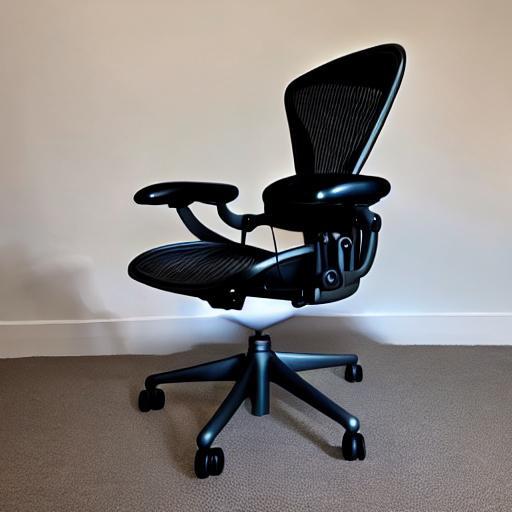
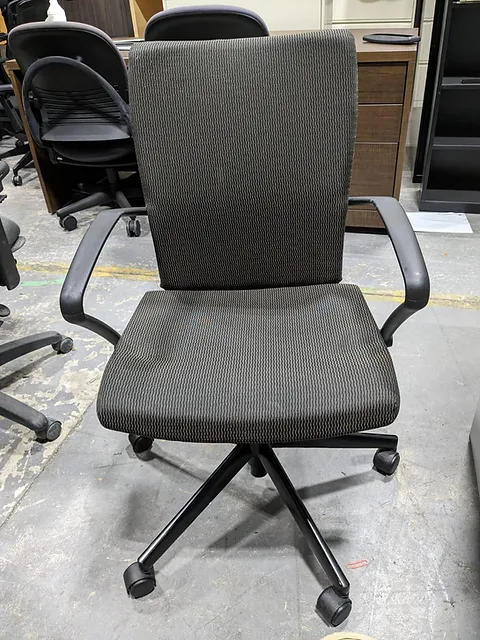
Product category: items_chair
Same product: no